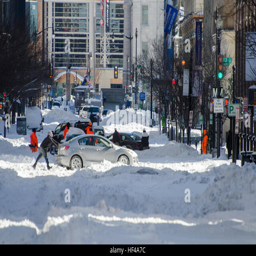
pushing a car through the snow on a city street